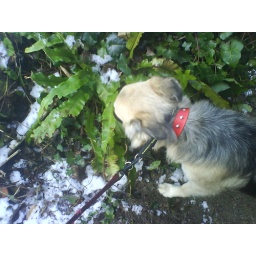
I'm sure that white fluffy ball went in here somewhere!